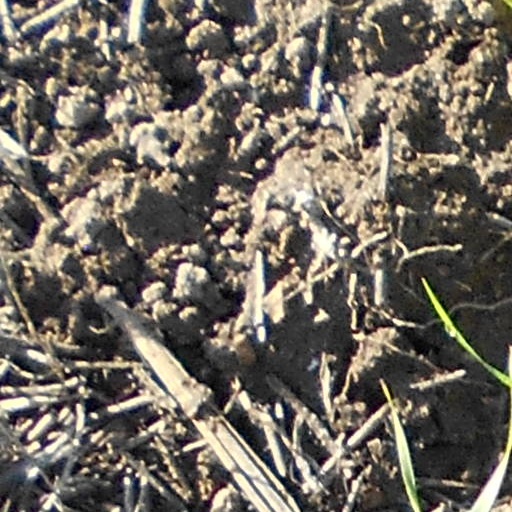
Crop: wheat